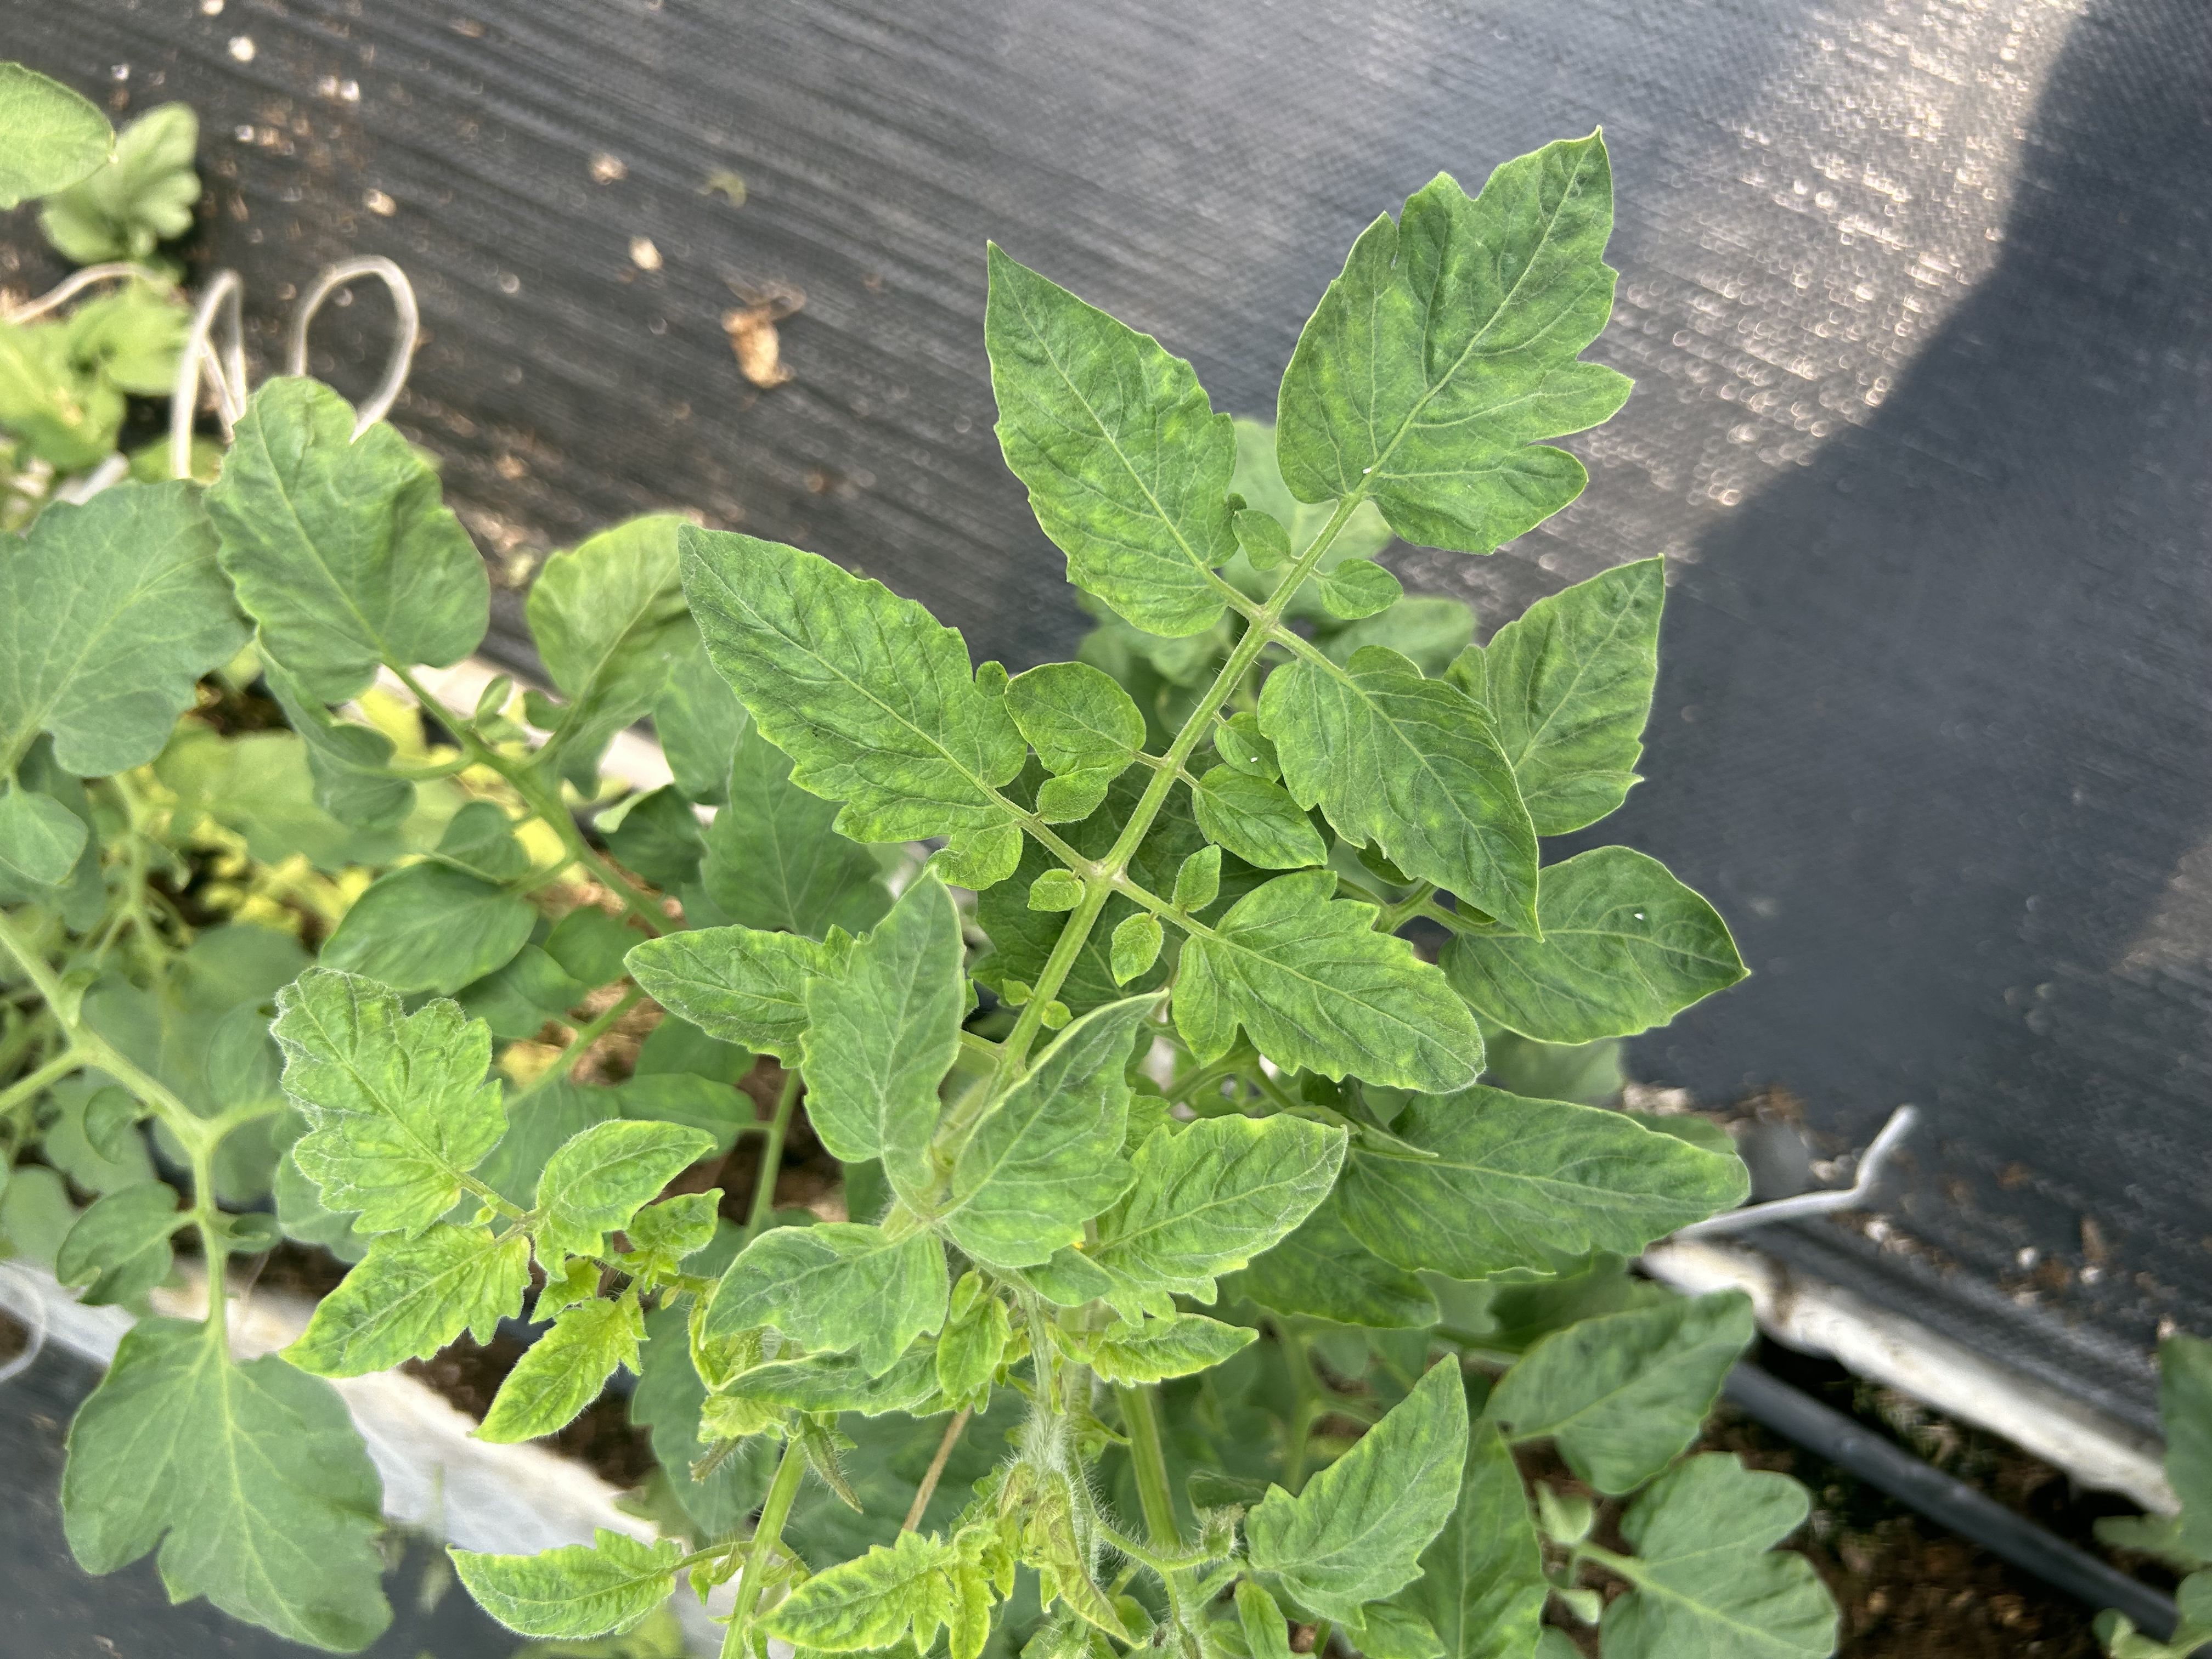
Disease: Viral